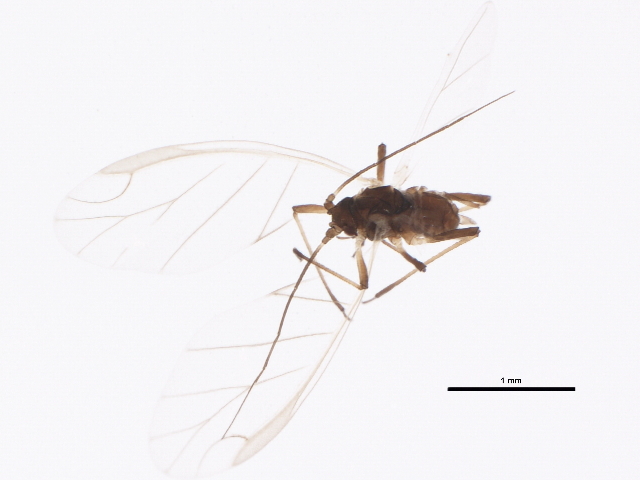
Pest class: green_peach_aphid